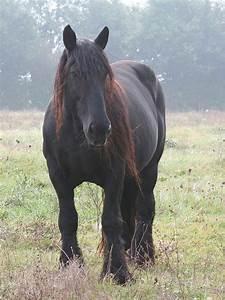
horse